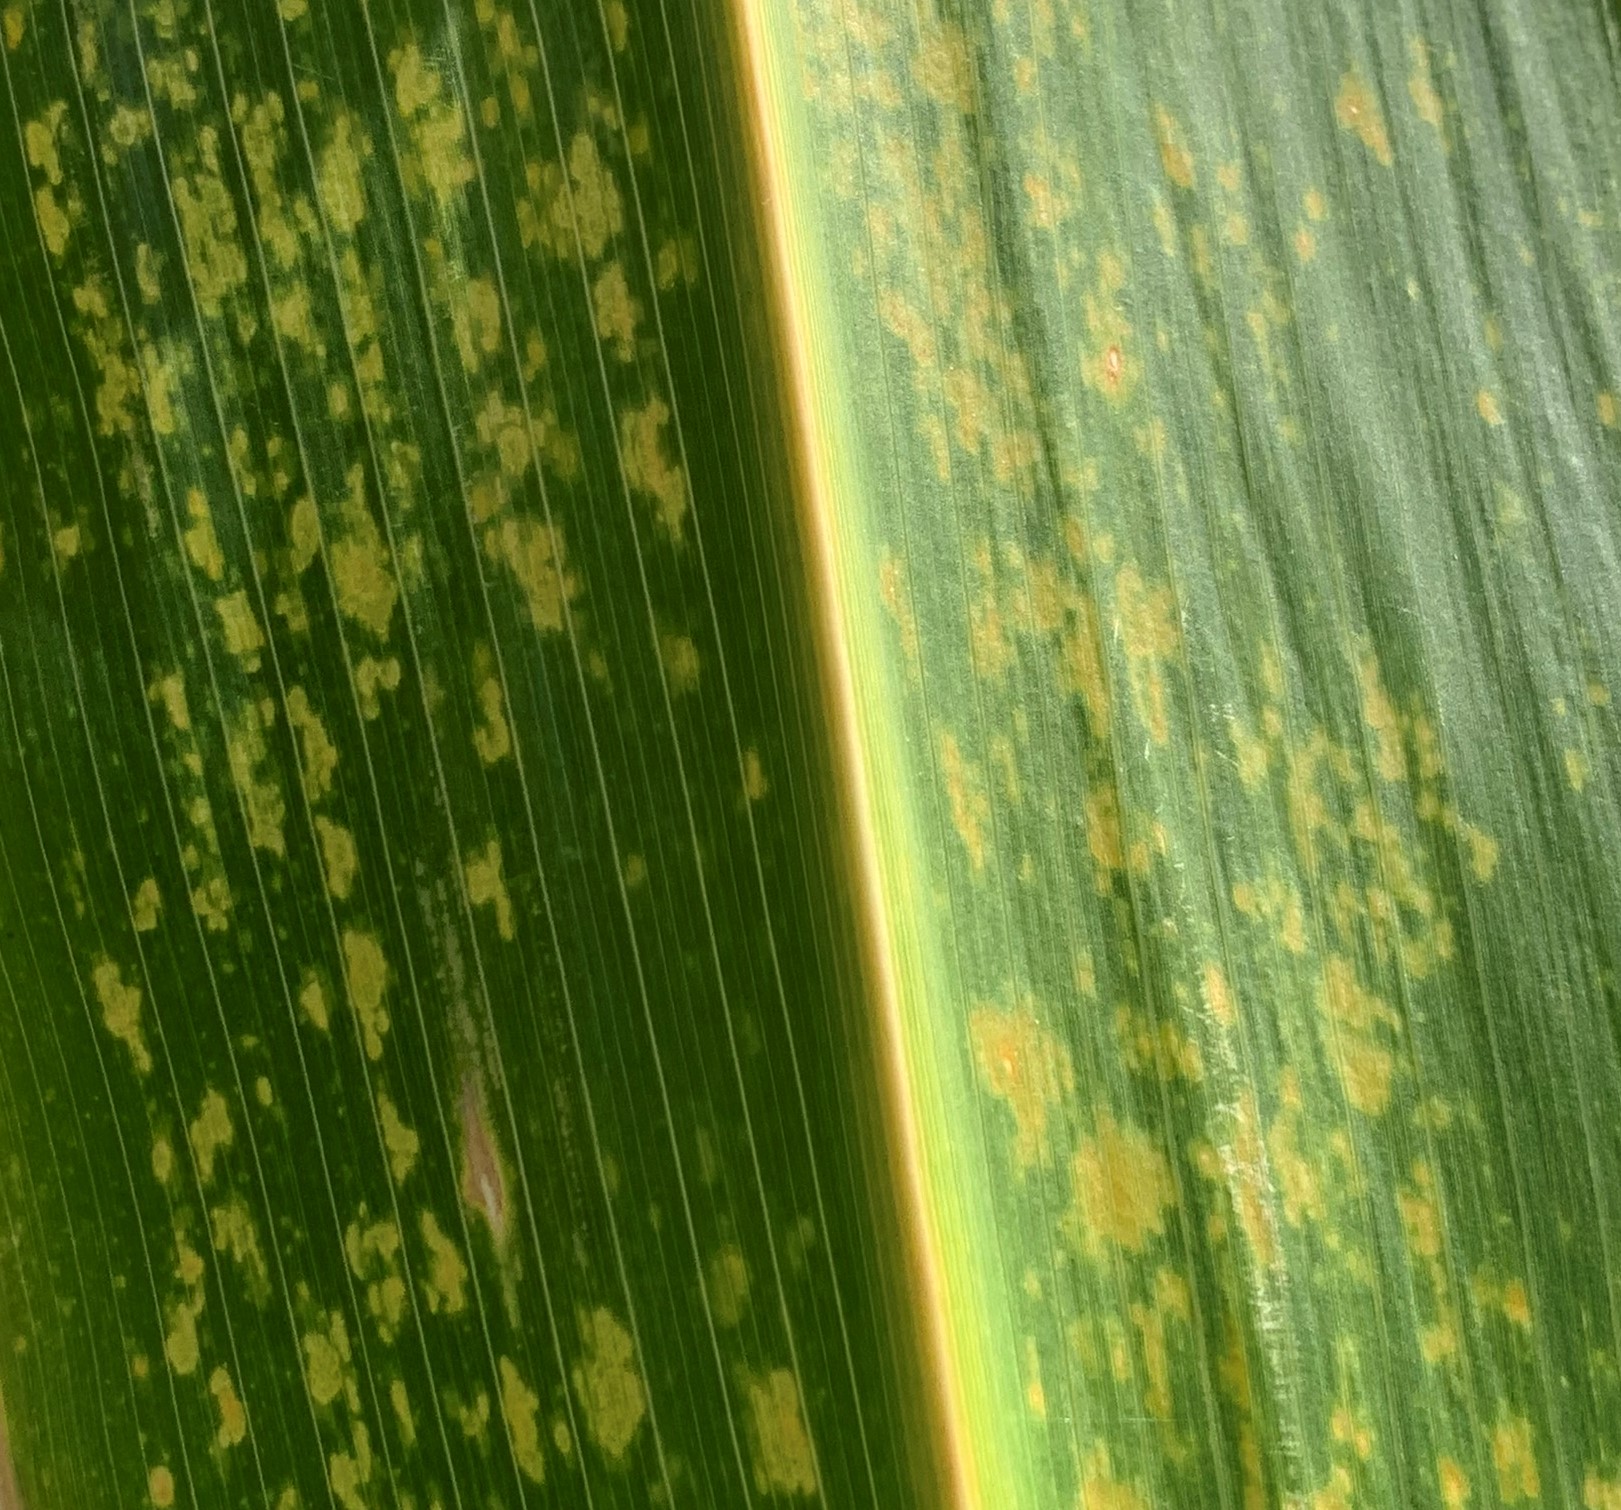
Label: MLN